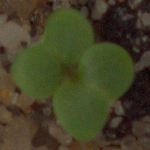
Label: charlock